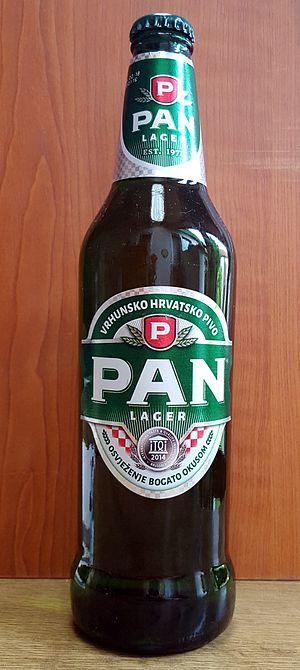
La cuisine croate est une cuisine hétérogène qu'il convient de diviser en plusieurs régions, chacune ayant ses traditions culinaires caractéristiques. La cuisine de l'intérieur de la Croatie est caractérisée par l'influence des cultures des nations voisines et utilise des épices telles que le poivre noir, le paprika ou l'ail. La région côtière, en revanche, a reçu l'influence méditerranéenne de la France ou de l'Italie et utilise plutôt de l'huile d'olive et des épices telles que le romarin, la sauge, l'origan, le clou de girofle, le laurier ou la noix de muscade.